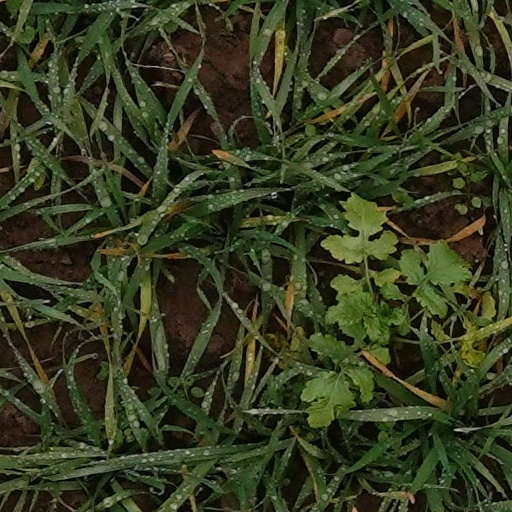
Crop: wheat